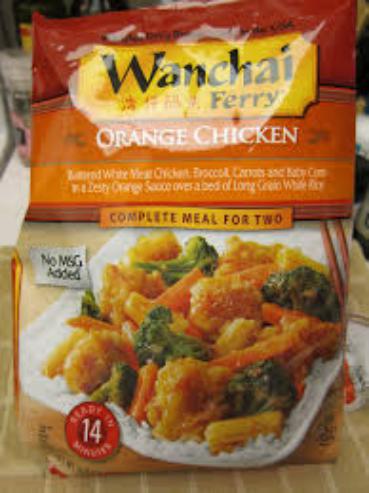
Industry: Food